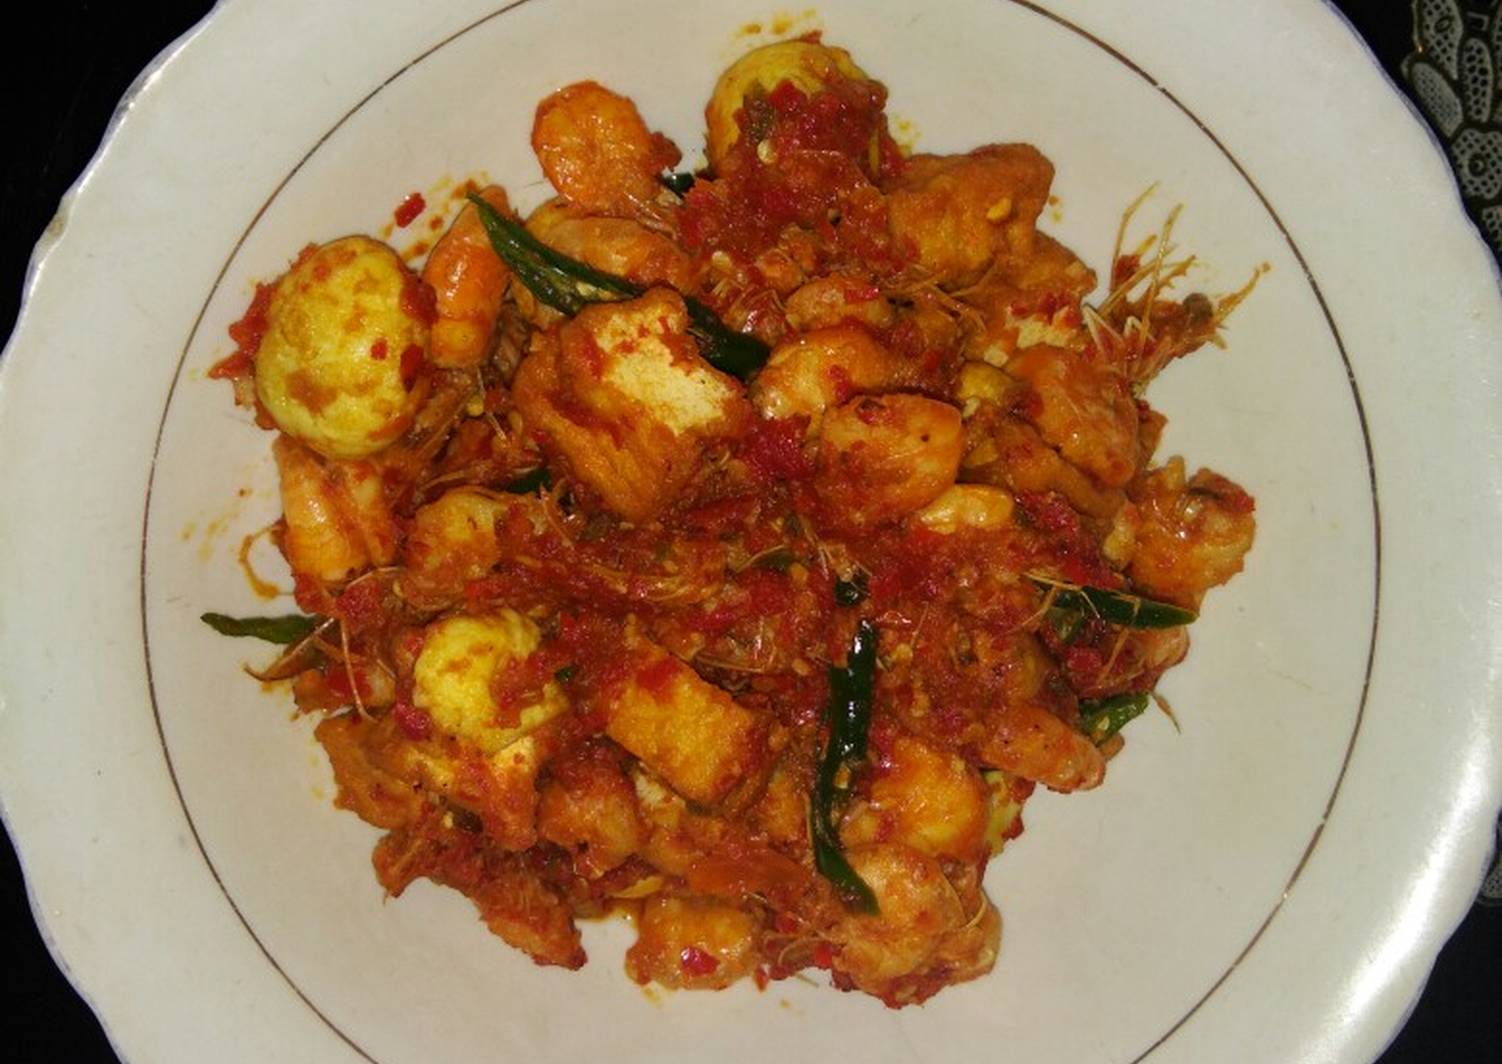
Label: telur_balado